Elections in Indonesia

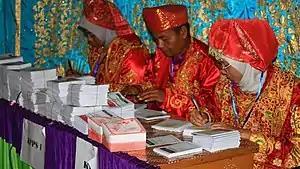
Election workers wearing traditional Minang wedding costumes at a polling station in Pariaman City, West Sumatra, during the 2019 Indonesian general election

Elections in Indonesia have taken place since 1955 to elect a legislature. At a national level, Indonesian people did not elect a head of state – the president – until 2004. Since then, the president is elected for a five-year term, as are the 580-member People's Representative Council (DPR), the 152-seat Regional Representative Council ("Dewan Perwakilan Daerah") in 2024 general election, in addition to provincial and municipal legislative councils.